Franco Andrea Bonelli

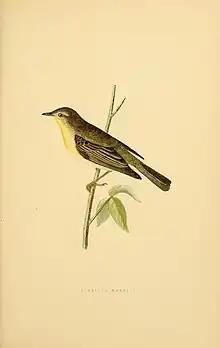
Bonelli's warbler is named after Franco Andrea Bonelli

Bonelli took this advice so as to obtain a professor's chair in the new university. In September 1810, he arrived in Paris.